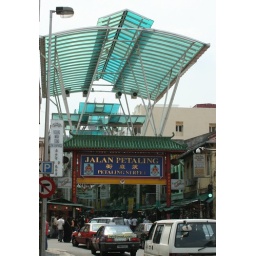
The roof over the Jalan Petaling market